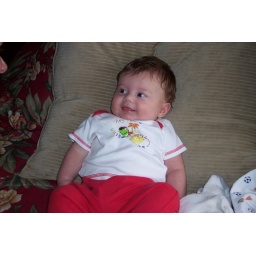
Nathan in red pants